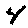
Label: 4